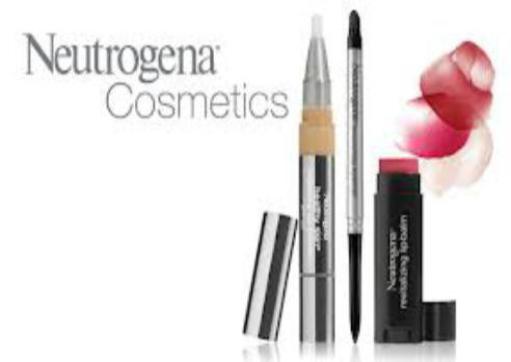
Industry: Necessities